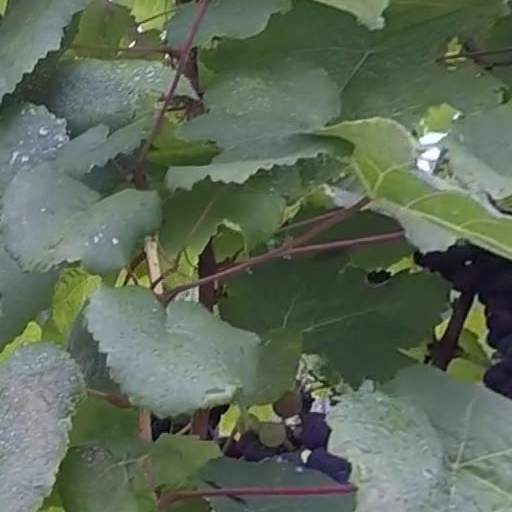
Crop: grape